Louisiana Creole people

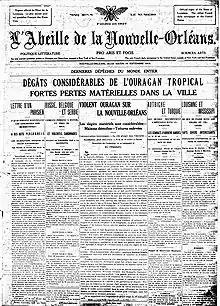
The New Orleans Bee, a French and English newspaper

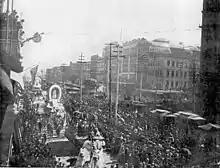
New Orleans Mardi Gras in the early 1890s

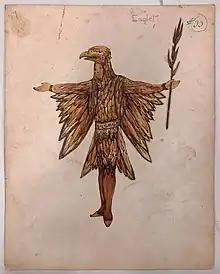
A 1913 Mardi Gras costume

Louisiana Creole cuisine is recognized as a unique style of cooking originating in New Orleans, starting in the early 1700s. It makes use of what is sometimes called the Holy trinity: onions, celery and green peppers. It has developed primarily from various European, African, and Native American historic culinary influences. A distinctly different style of Creole or Cajun cooking exists in Acadiana.